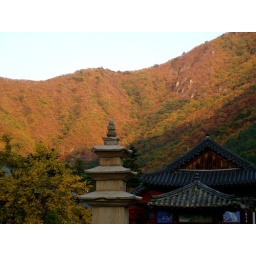
Keep in mind that these building and that stone tower were built around 932 ad. The buildings were restored in 1718.